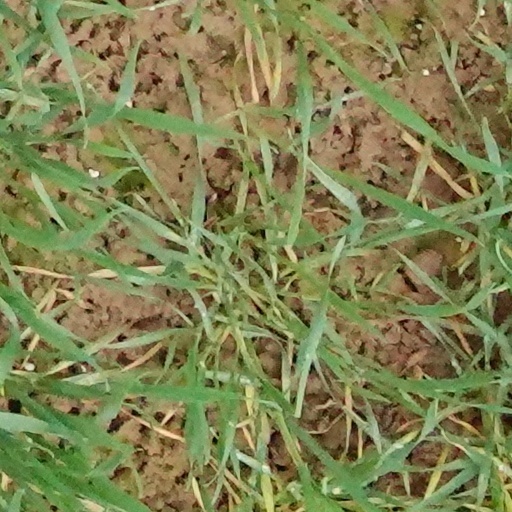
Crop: wheat